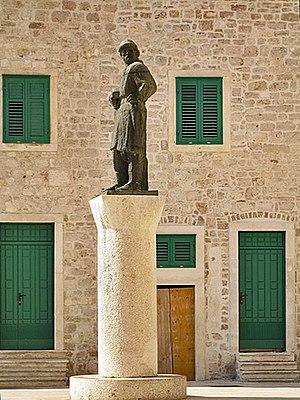
Georges le Dalmate est un sculpteur et architecte médiéval dalmate. Il effectua l'essentiel de sa carrière à Šibenik, et à Ancône, une république maritime italienne.